2010 Moscow Metro bombings

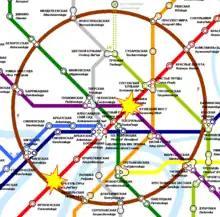
Locations of the attacks on a metro map

The first explosion occurred on the "Red Arrow – 75 years" train at the Lubyanka station at approximately 7:56 am local time (03:56 UTC). The train started from Yugo-Zapadnaya, and stopped at Lubyanka station. Once the train doors opened, explosives worn by a woman standing at the second carriage's second exit detonated. The explosive had a force of up to 1.5 kg of trinitrotoluene (TNT). Fifteen people on board the train, and eleven people on the platform, were killed. One victim from the third carriage died from a head injury caused by an piece of metal.